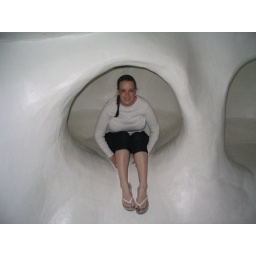
Sitting in a polar bears house !! lol